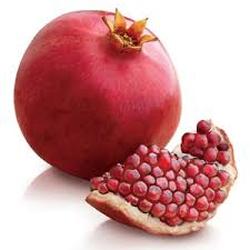
Label: Pomegranate